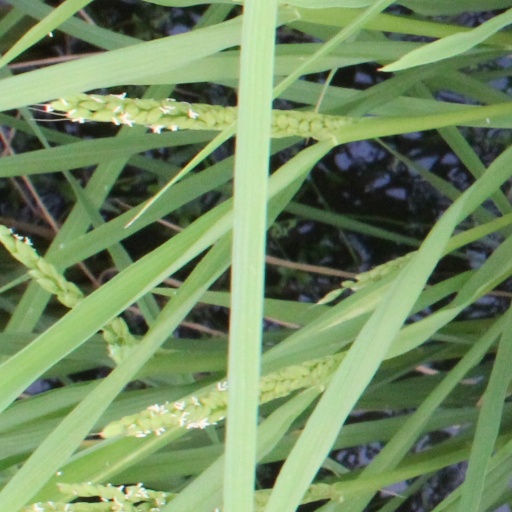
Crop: rice